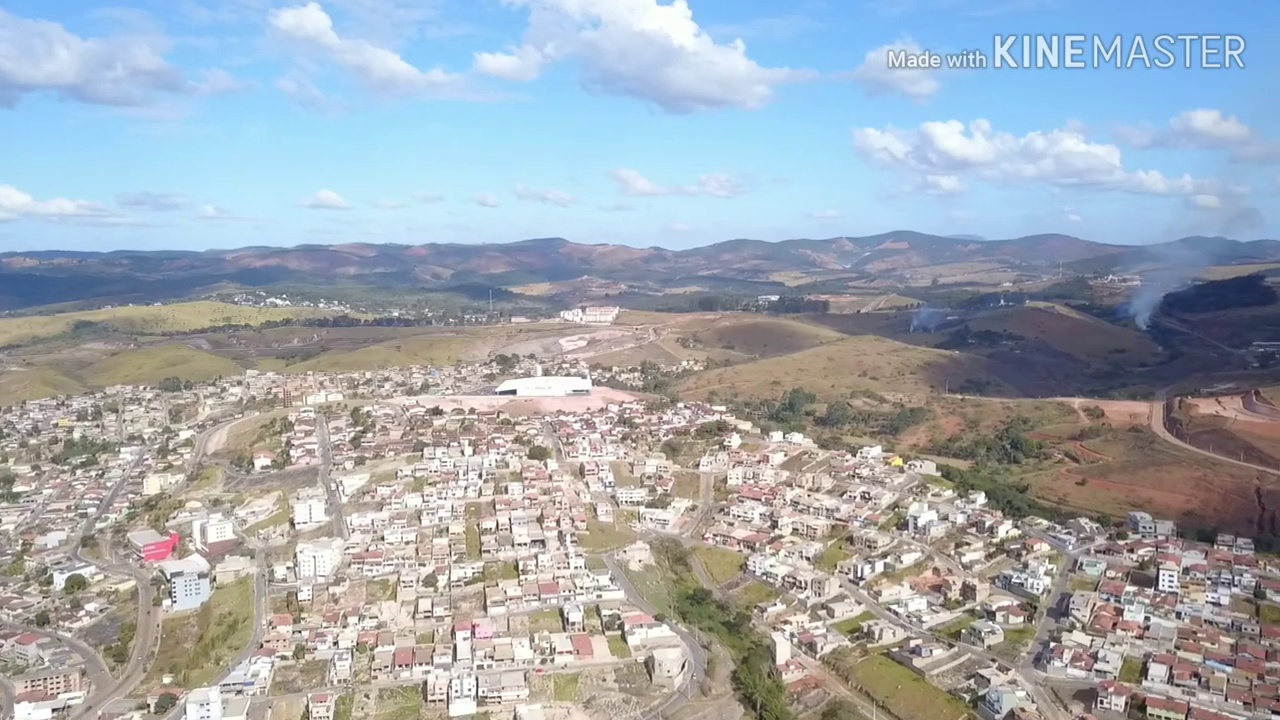
Fire: no
Smoke: yes